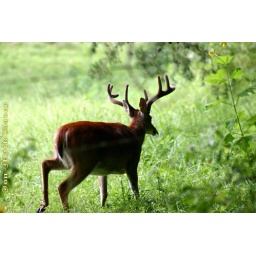
white tail deer in the mountains